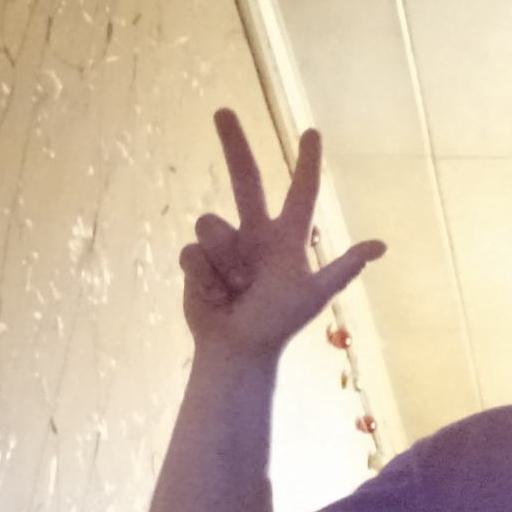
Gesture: three2